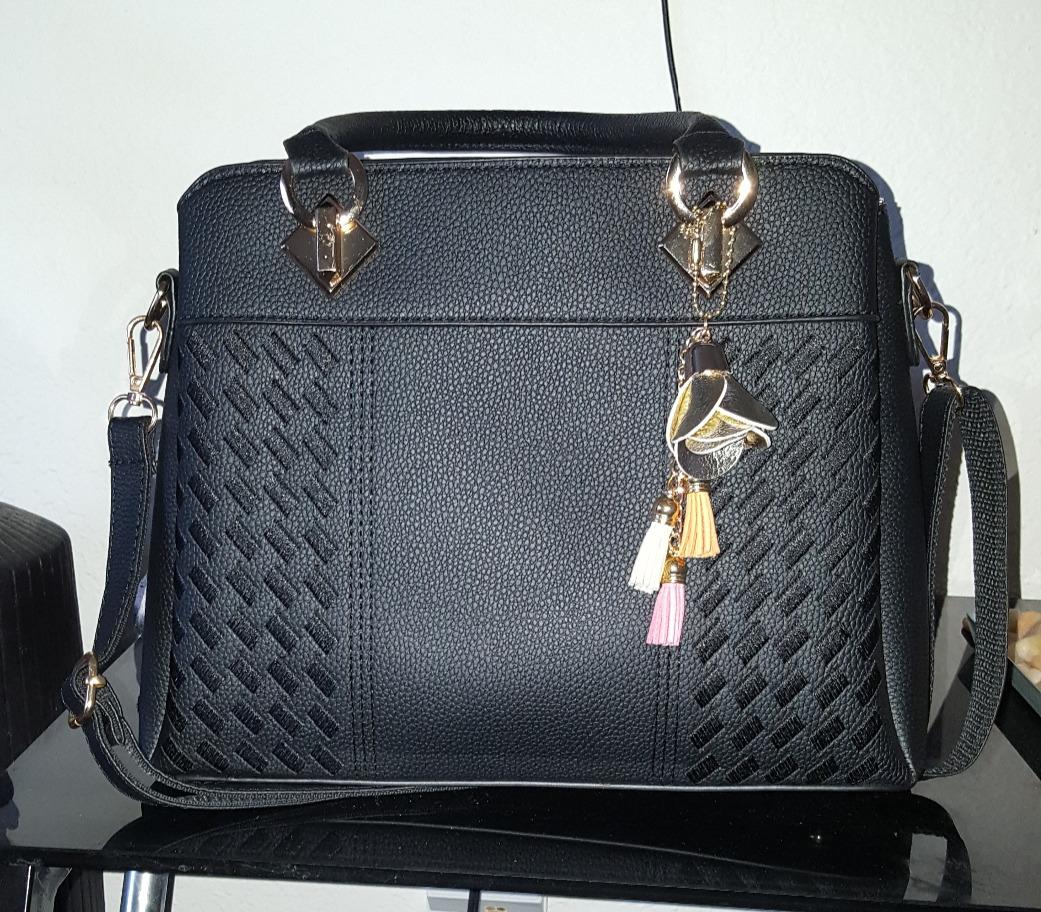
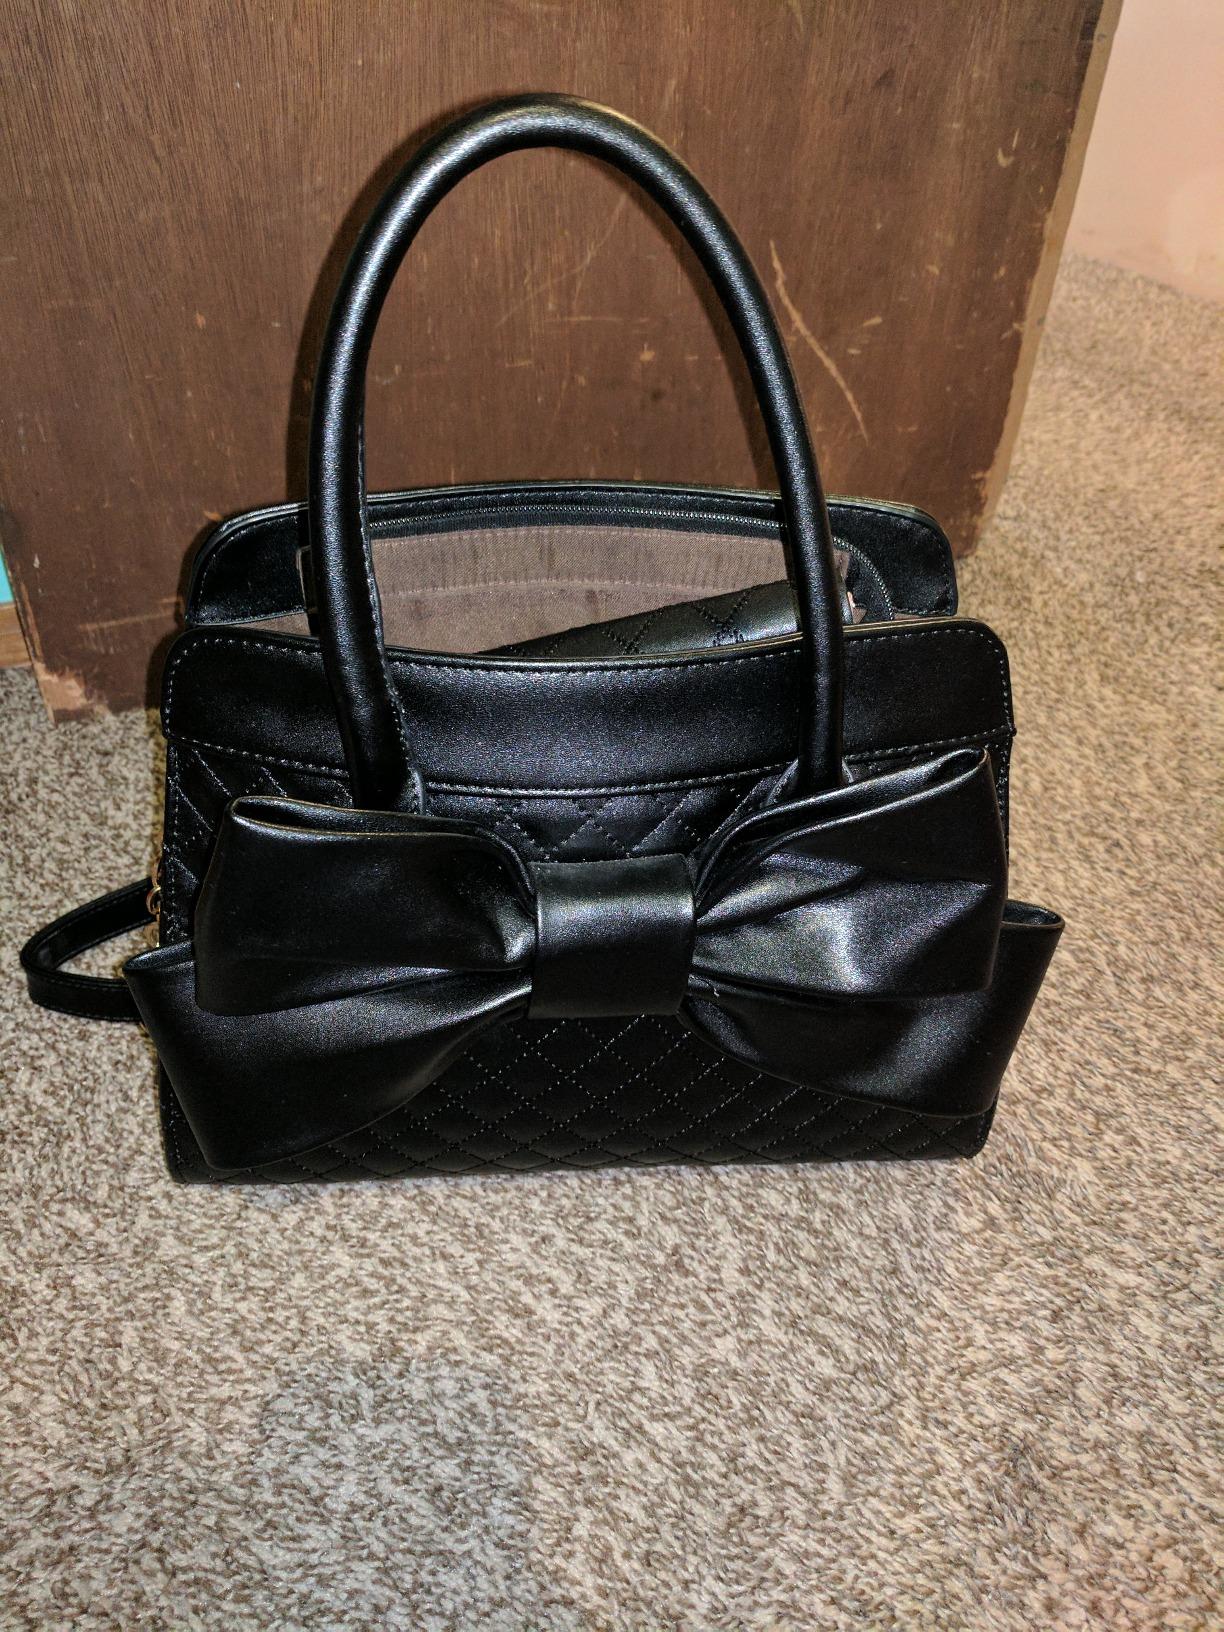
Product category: accessories_handbag
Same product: no